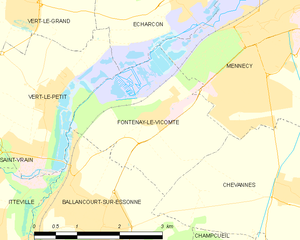
Carte des communes françaises Fontenay-le-Vicomte